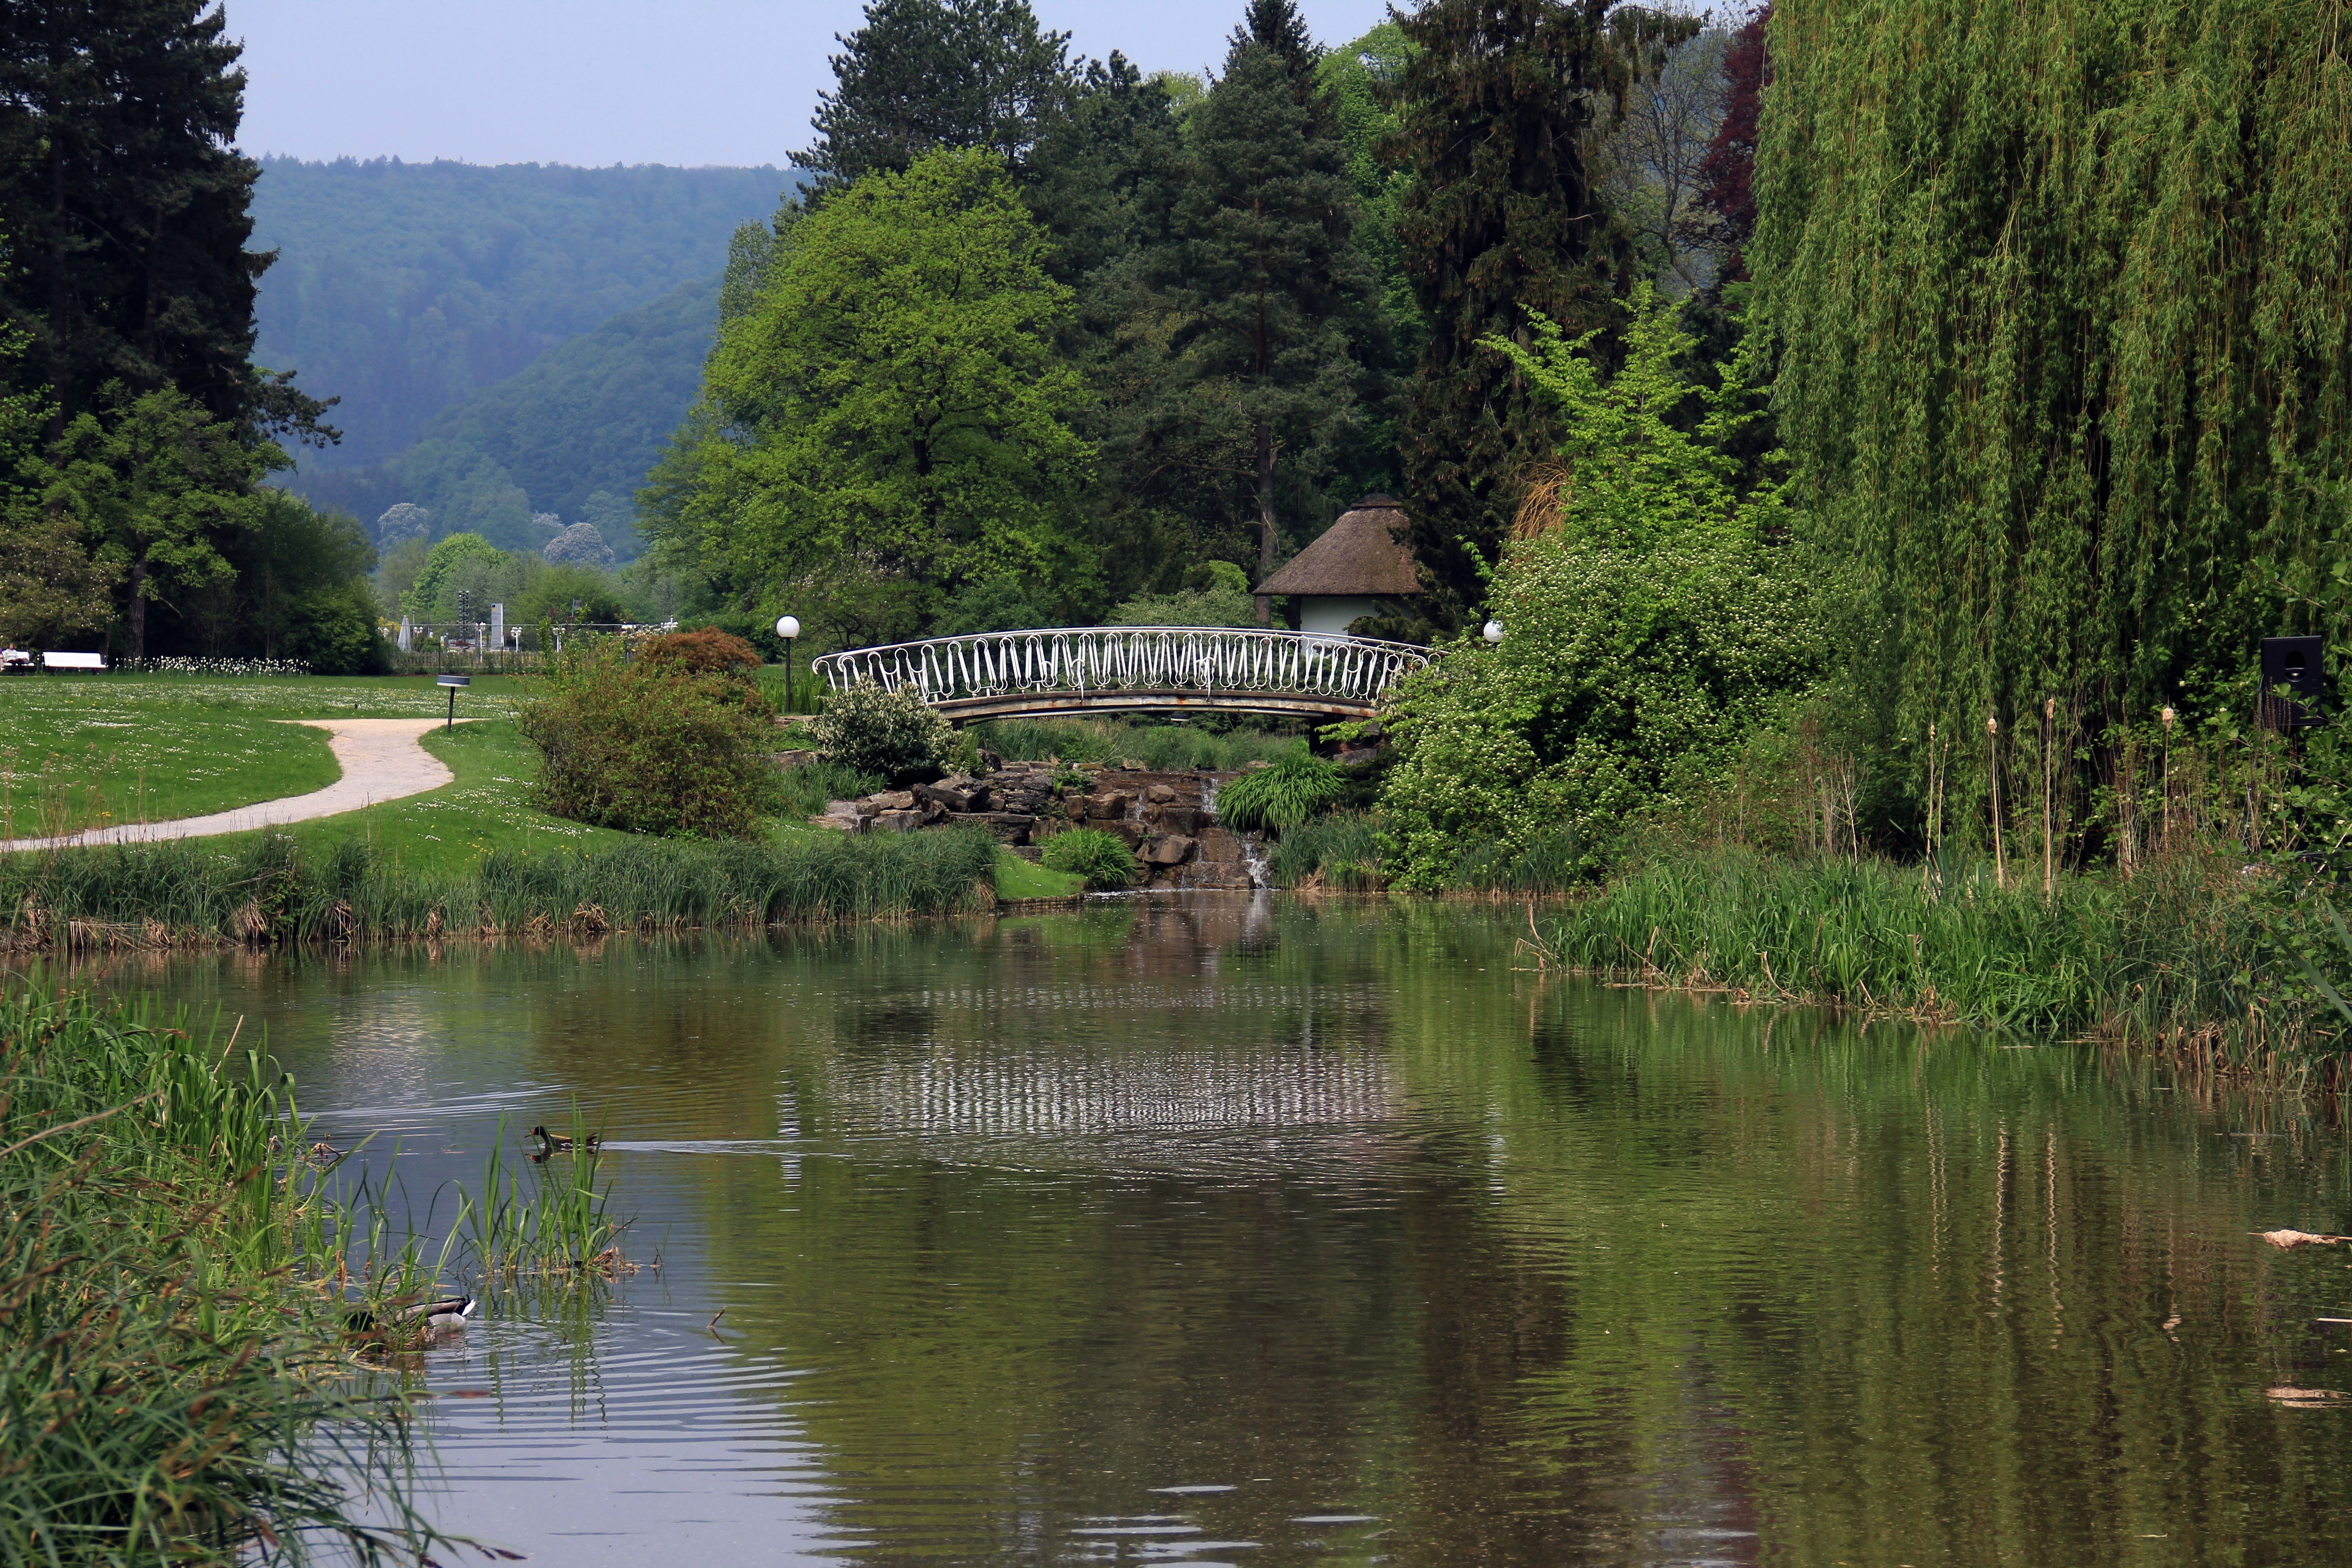
tree, water, bridge, lake, river, pond, reflection, pasture, park, reservoir, waterway, body of water, wetland, away, rural area, weeping willow, fish pond, malerwinkel